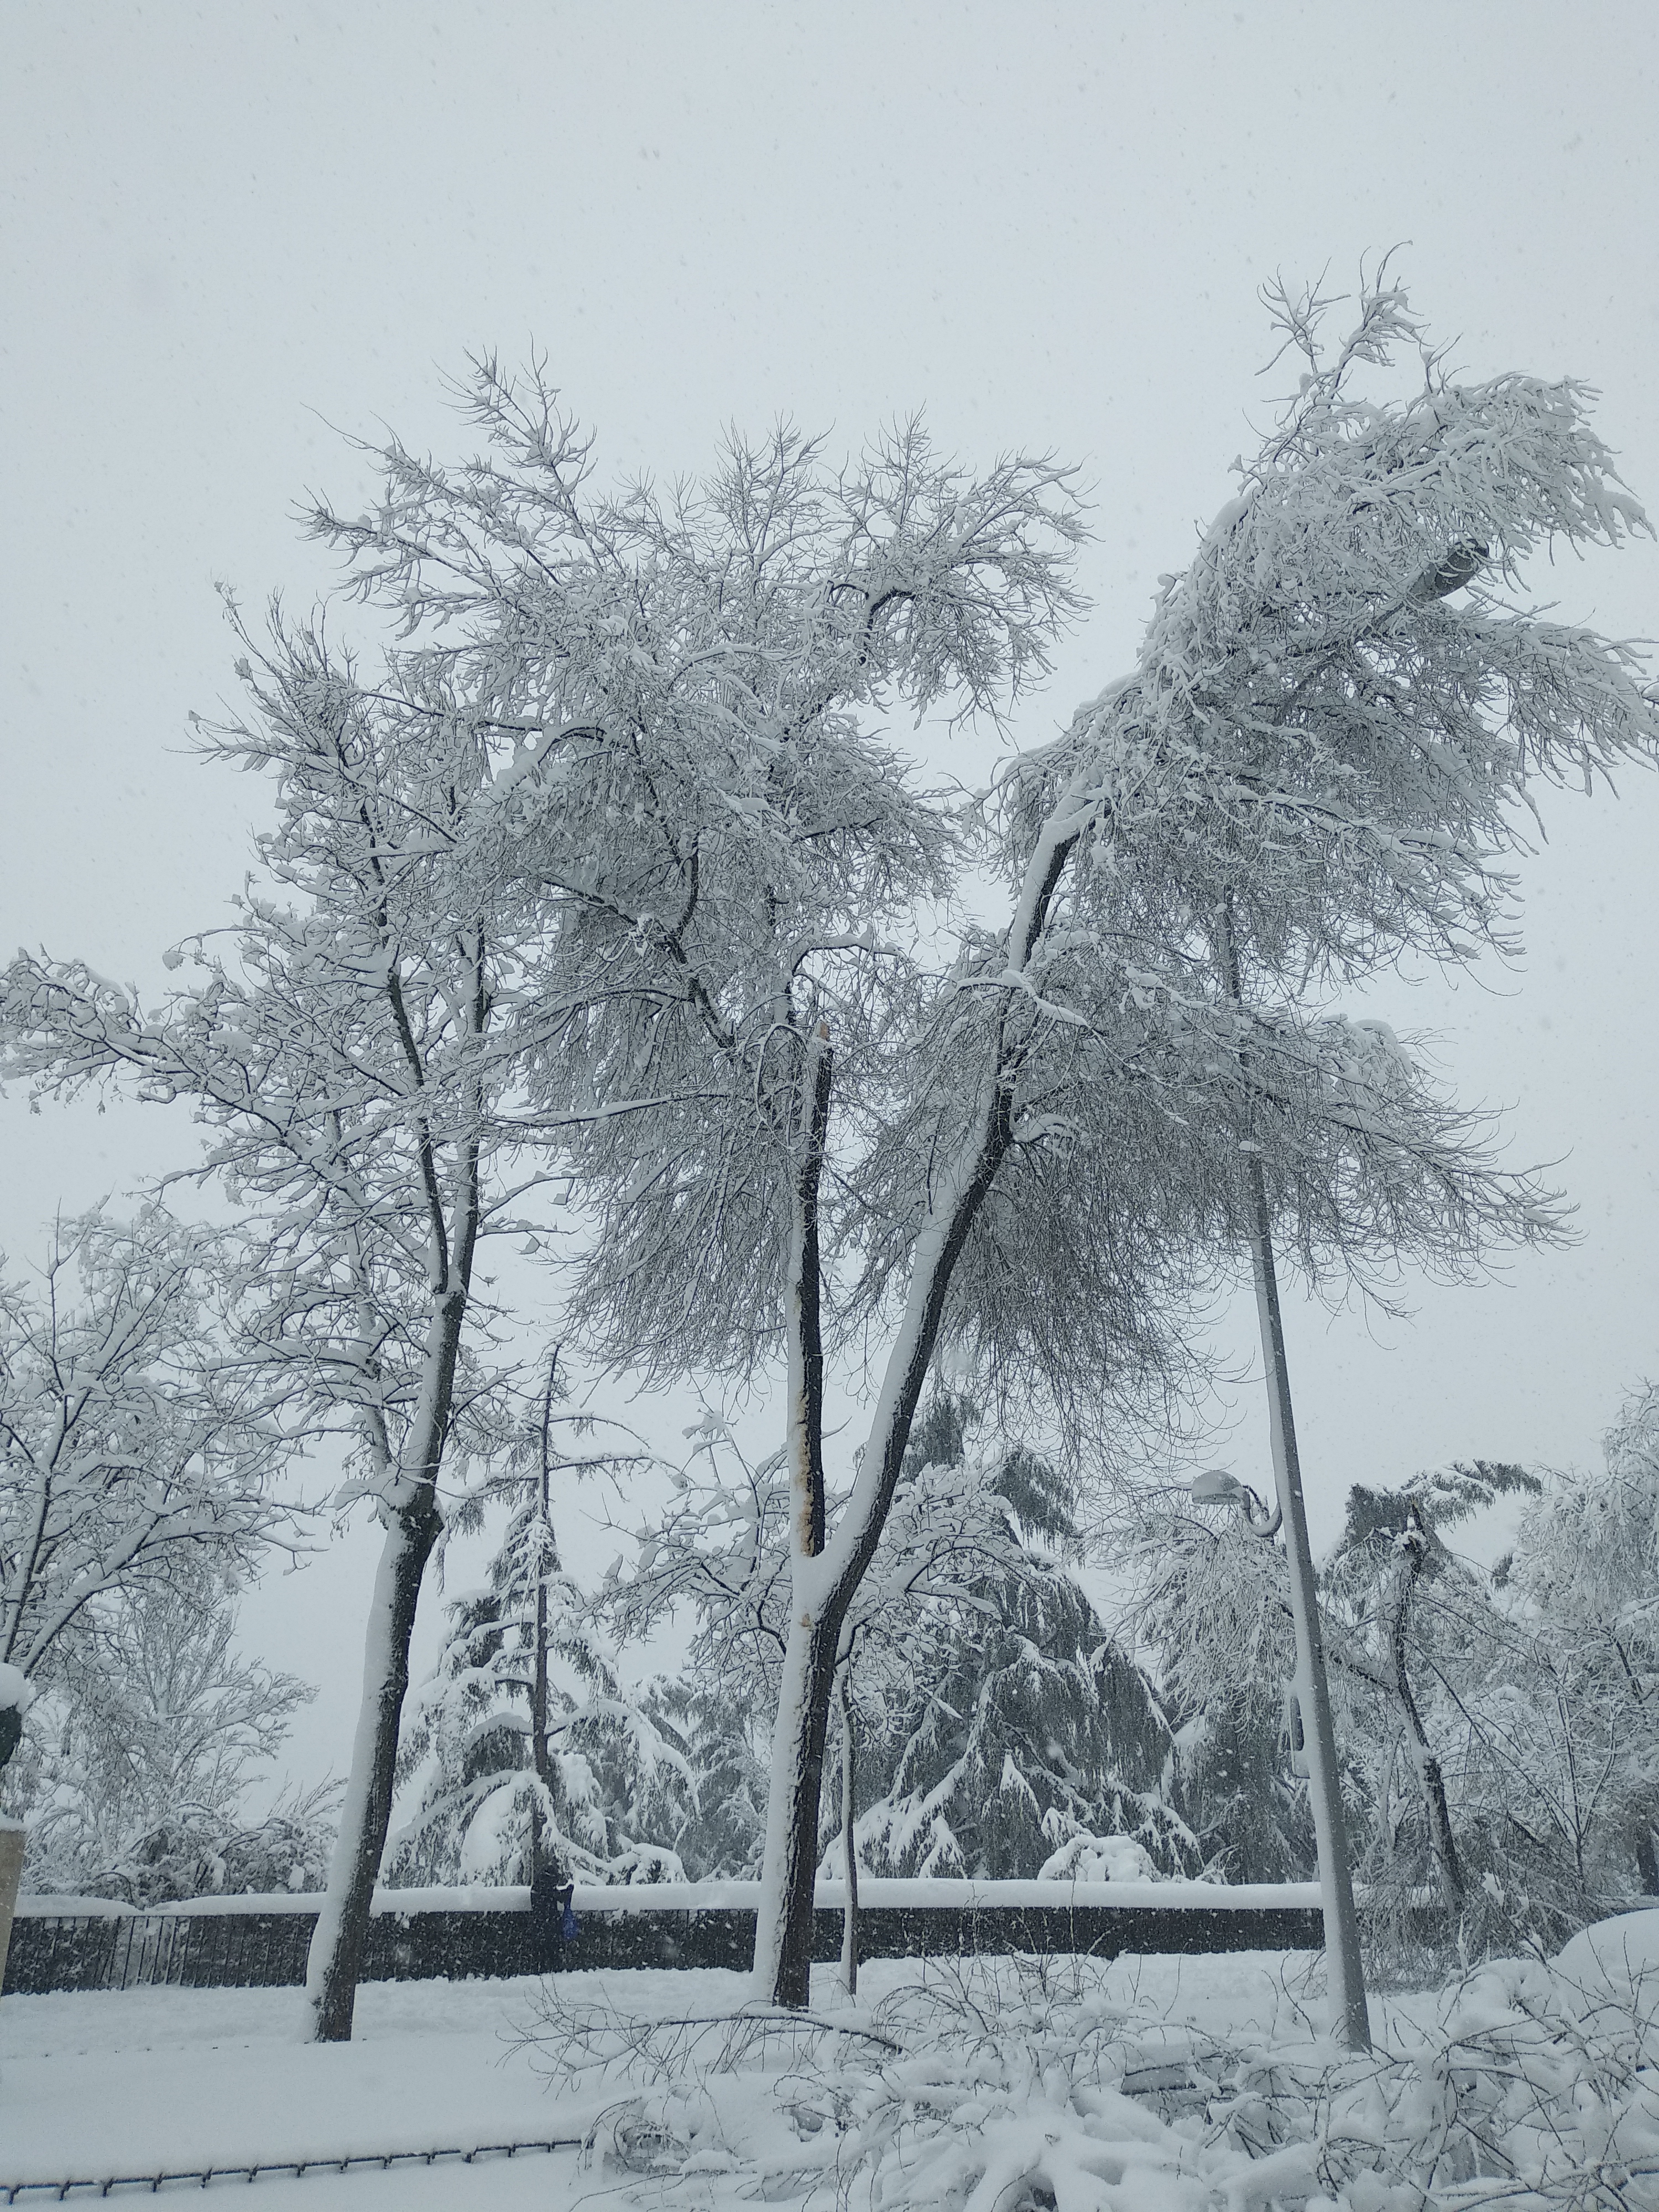
winter, snowy park, snowy trees, snowy car, snow, cold, branch, twig, tree, monochrome, woody plant, monochrome photography, atmospheric phenomenon, trunk, forest, black and white, freezing, plant stem, deciduous, woodland, frost, painting, birch family, drawing